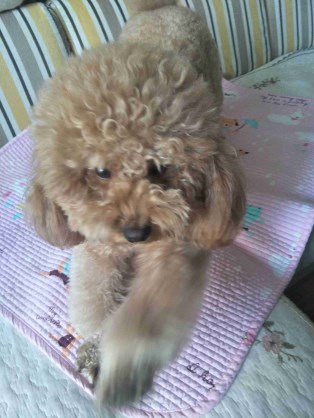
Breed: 2925-n000114-toy_poodle